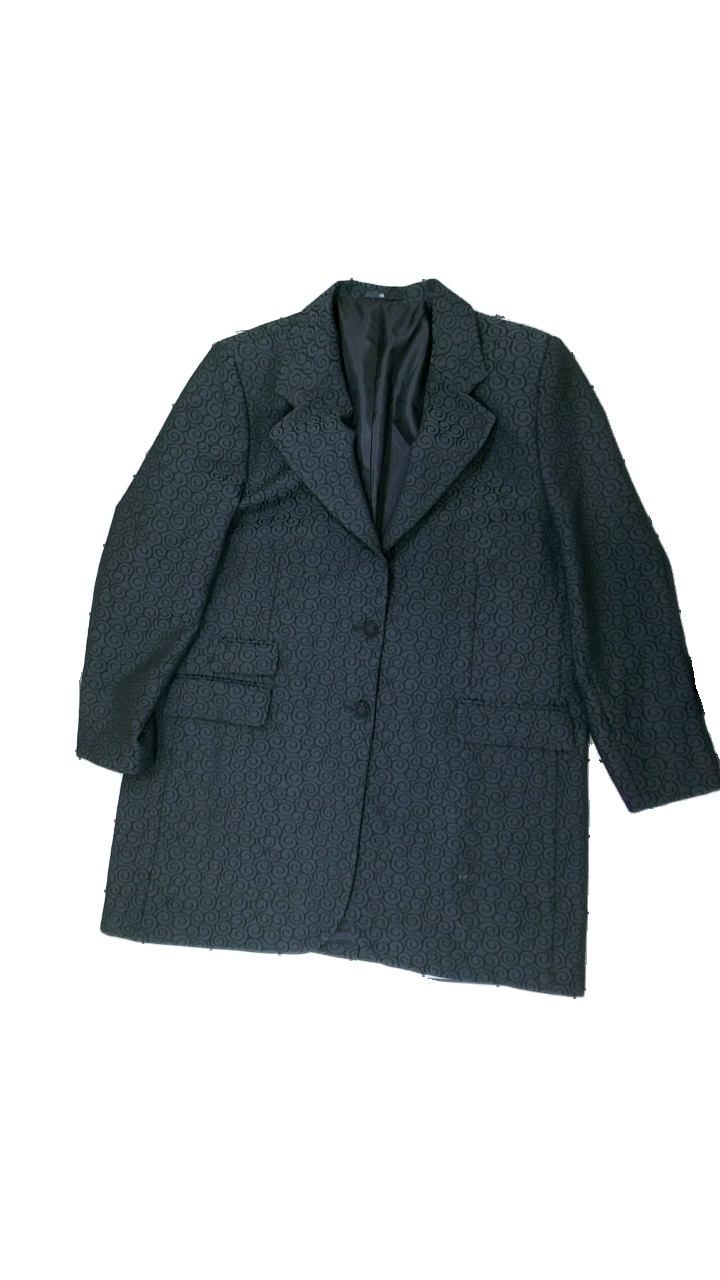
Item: Blazer (Ladies)
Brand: Claudia-moden (cm)
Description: Blazer with a circular swirly pattern from Claudia-Moden, size 48. Poor condition.
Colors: Black
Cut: Regular
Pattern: Other
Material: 100% poly
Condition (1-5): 2
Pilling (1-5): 5
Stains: Minor
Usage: Recycle
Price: <50